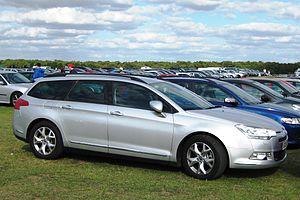
Depuis le début de l'histoire de l'automobile, on essaye de classer les types de carrosserie. Mais ces différentes tentatives n'ont jamais réellement été satisfaisantes en raison, entre autres, de l'évolution des carrosseries ainsi que des différences importantes d'un pays à l'autre.